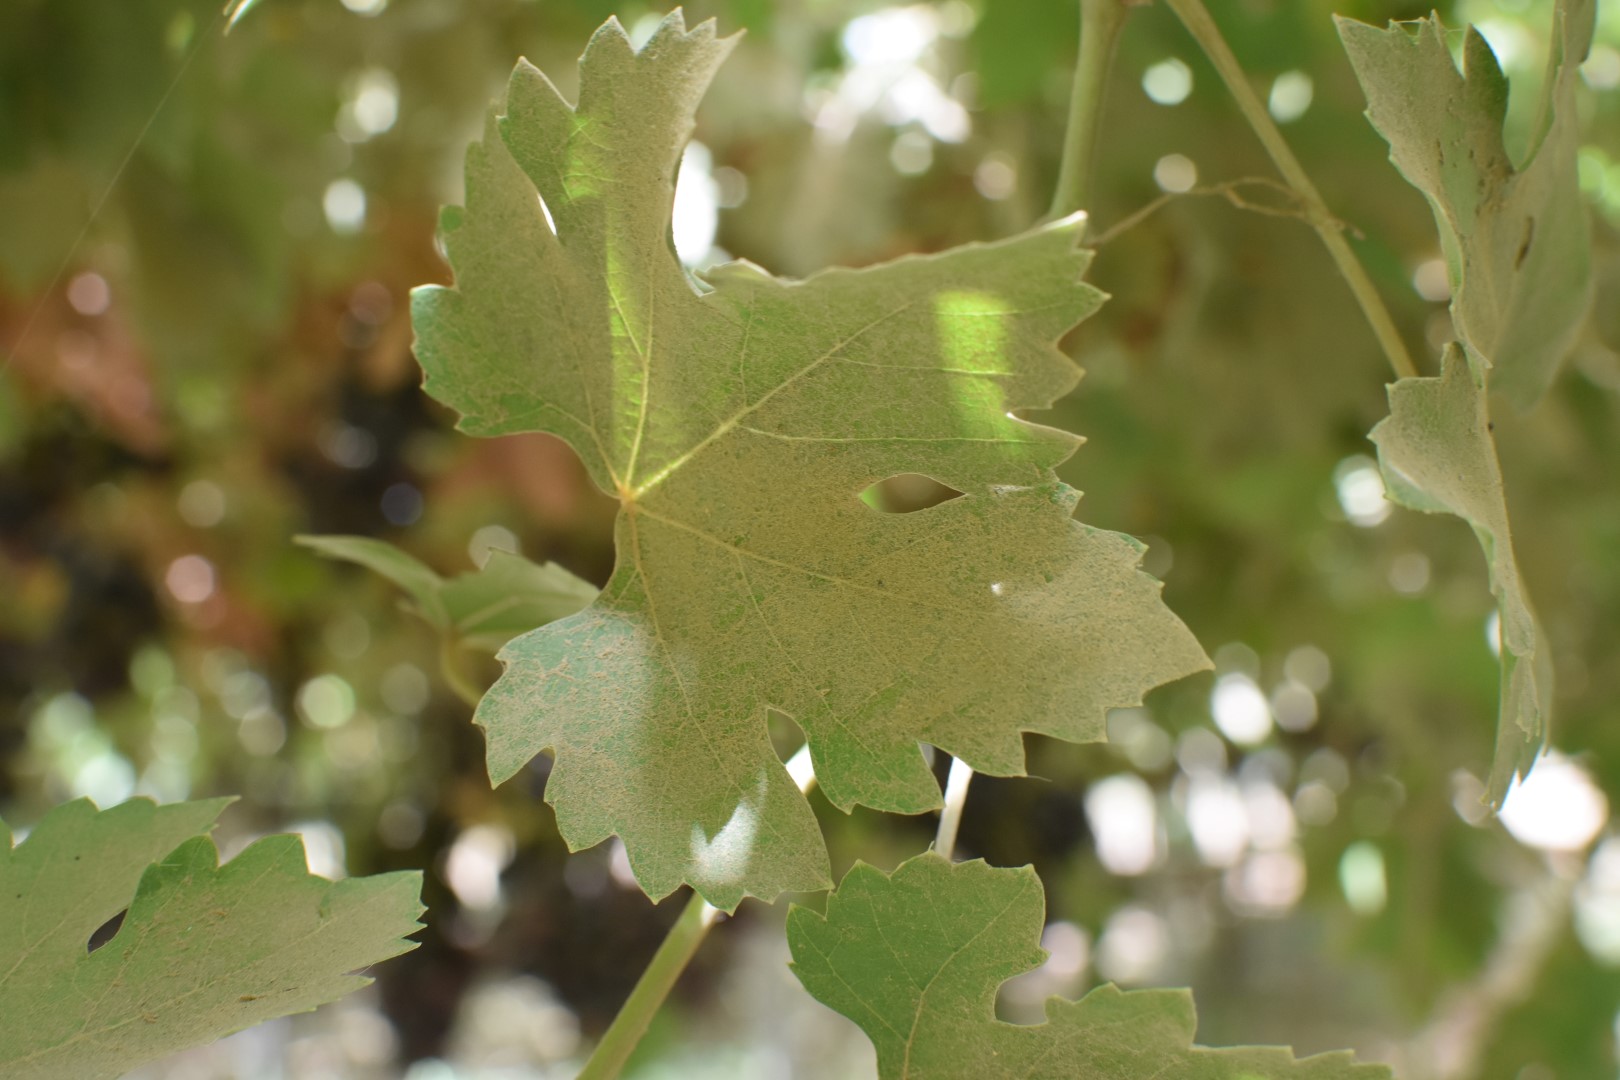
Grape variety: Riasi